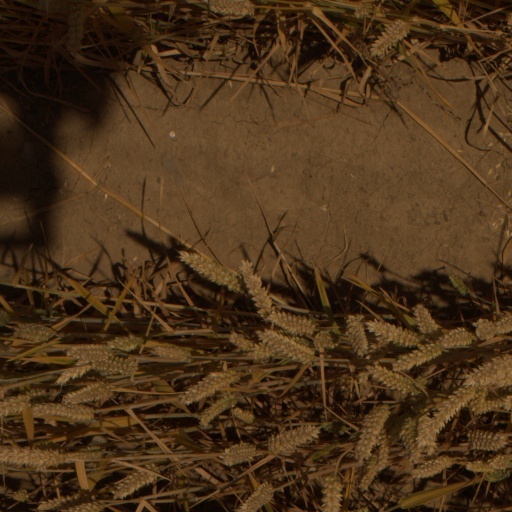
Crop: wheat